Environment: real
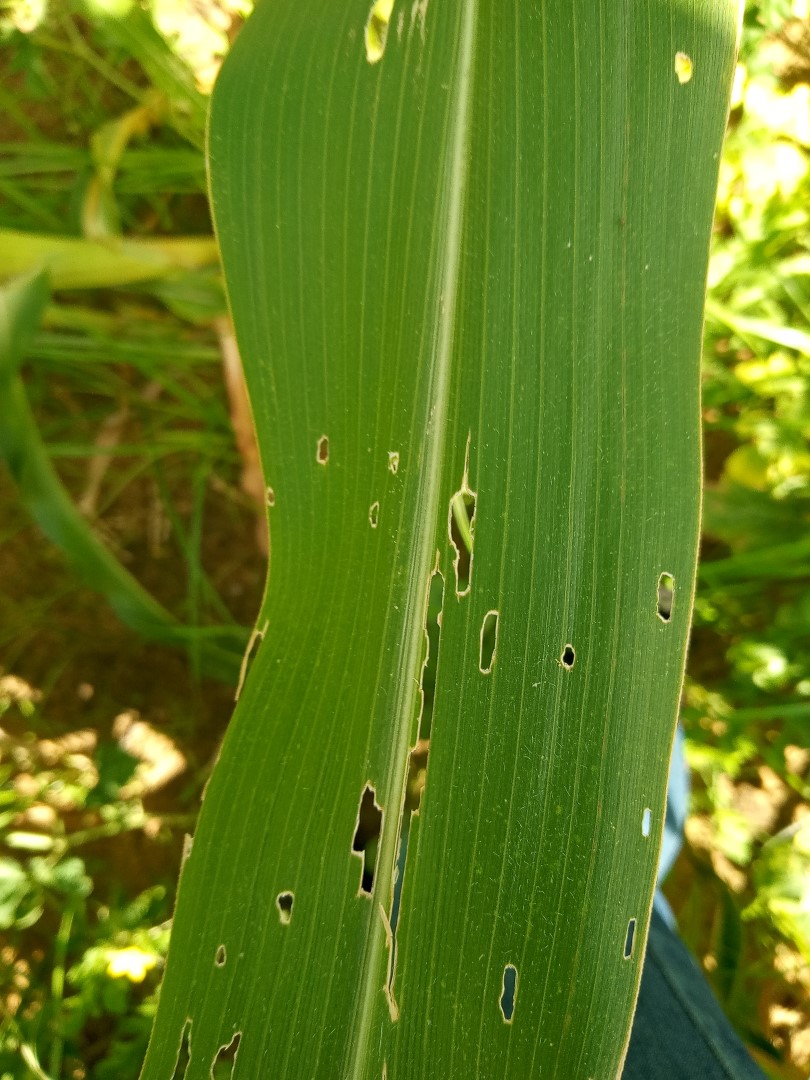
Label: fall_armyworm